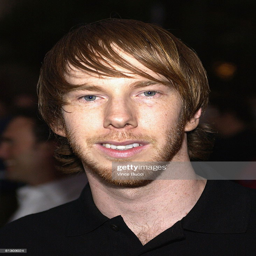
actor attends the premiere of comedy film .